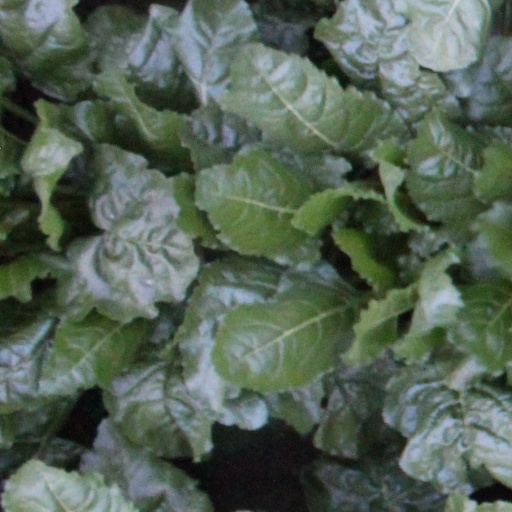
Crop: sugar beet